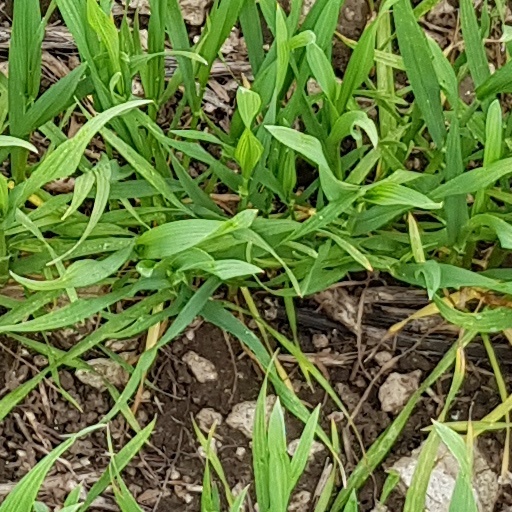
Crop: wheat